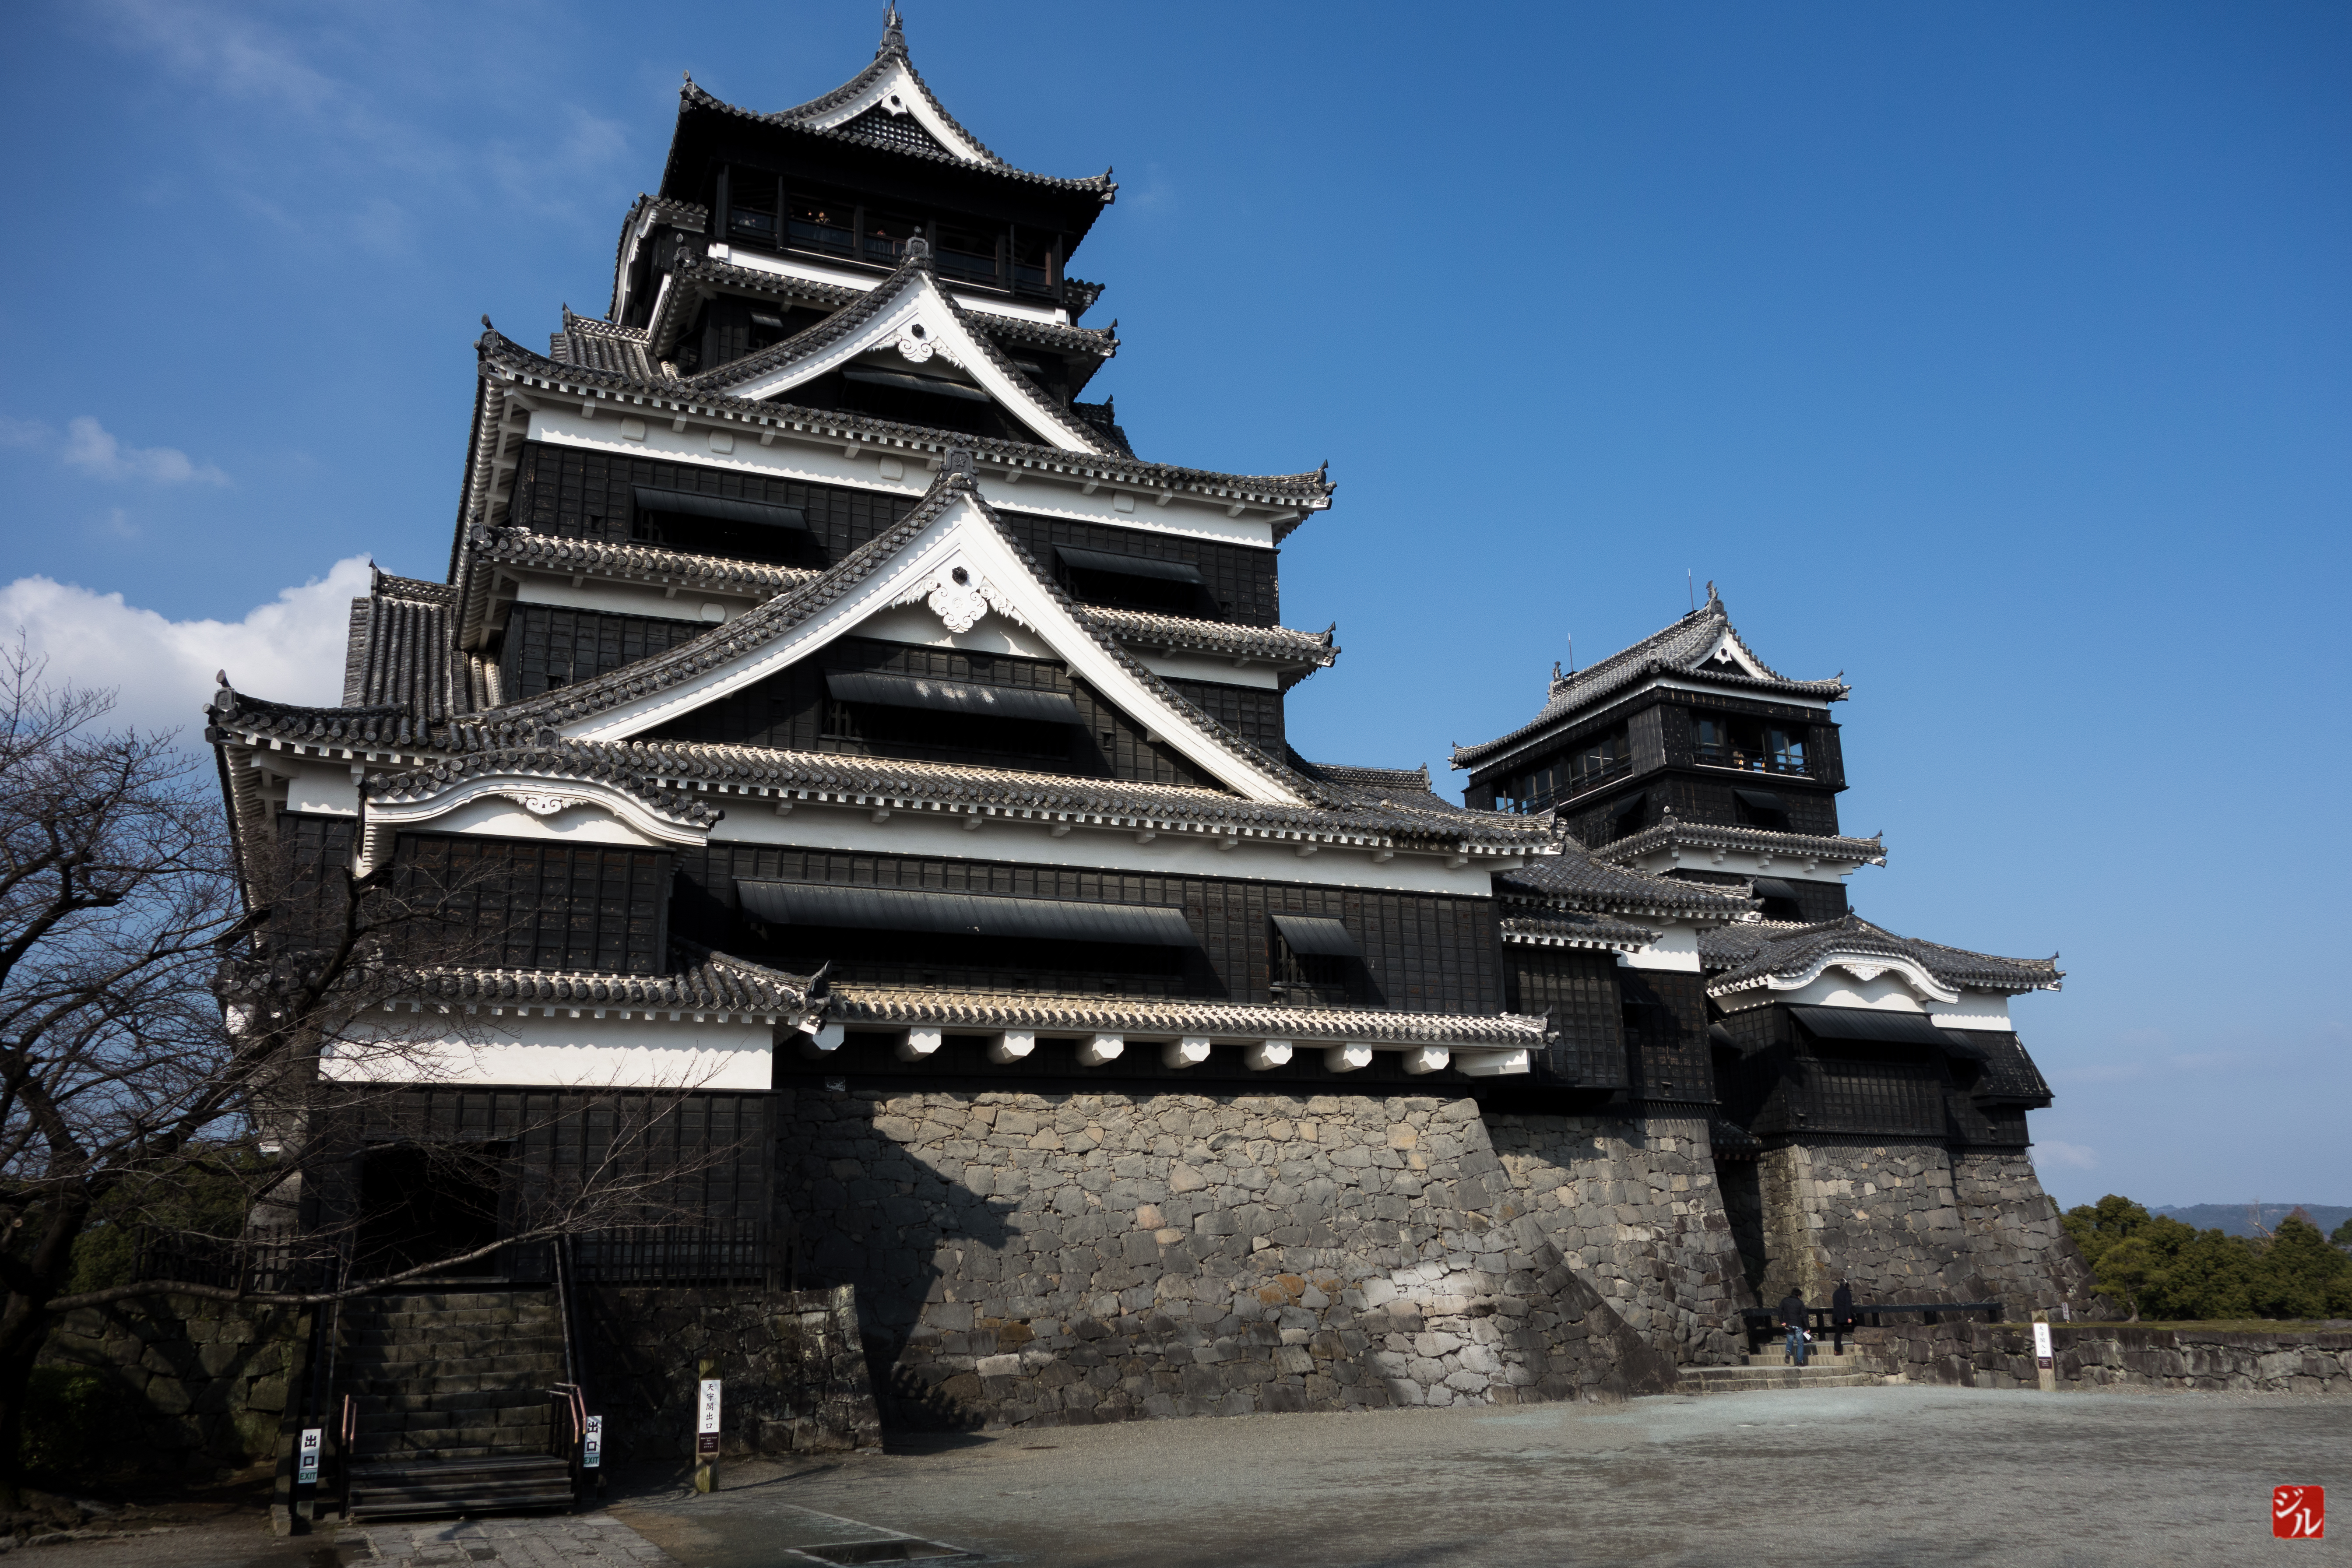
building, palace, tower, castle, landmark, place of worship, japon, temple, chinese architecture, pagoda, japon2015, kumamotoshi, kumamotoken, historic site